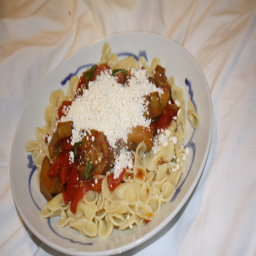
it is so nice to be able to have your own fridge , cook your own food and at the same time use local products to experiment